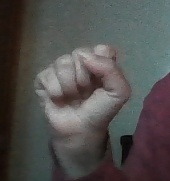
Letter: saad